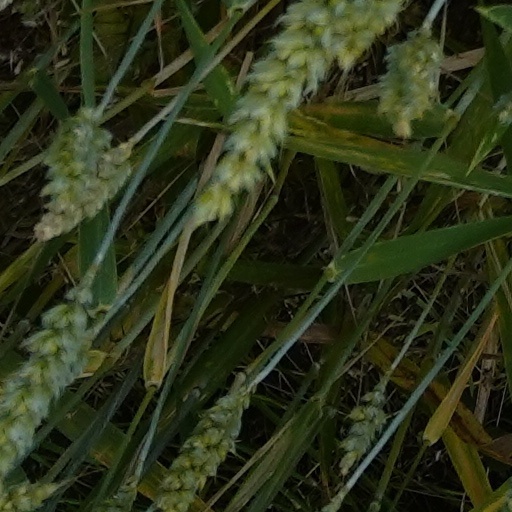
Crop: wheat